Bon Jovi

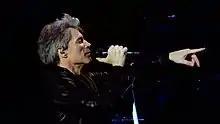
Bon Jovi at Madison Square Garden in 2017

On April 2, 2013, Sambora departed the band's ongoing tour for unspecified "personal reasons"; Session guitarist Phil X filled in after previously replacing him for several 2011 dates. This time he stayed on for the remainder of the tour, amidst rumors that Sambora had been fired. Both Sambora and Jon Bon Jovi later denied the claim. Torres was also sidelined briefly due to emergency gallbladder surgery; he was replaced by Rich Scannella from Bon Jovi's solo band, the Kings of Suburbia, from September 20 to October 6.